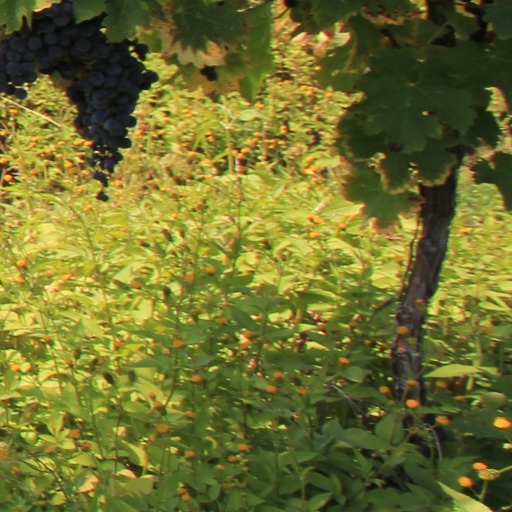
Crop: grape